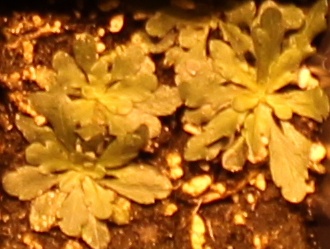
Label: Horseweed